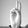
ASL letter: U